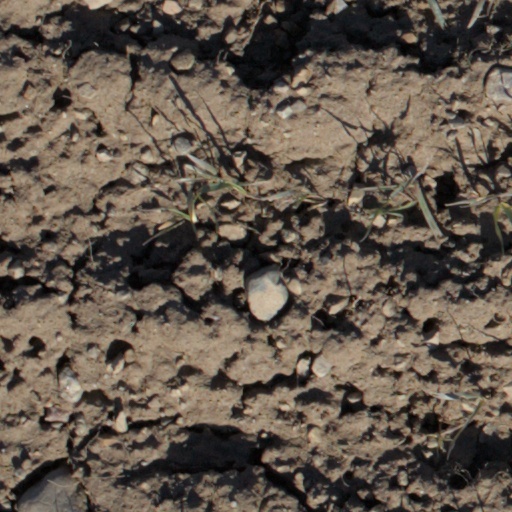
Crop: wheat